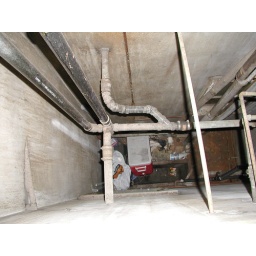
The disturbing hole accessed by the bathroom window in Alisa's apartment. WTF.